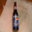
Label: bottle